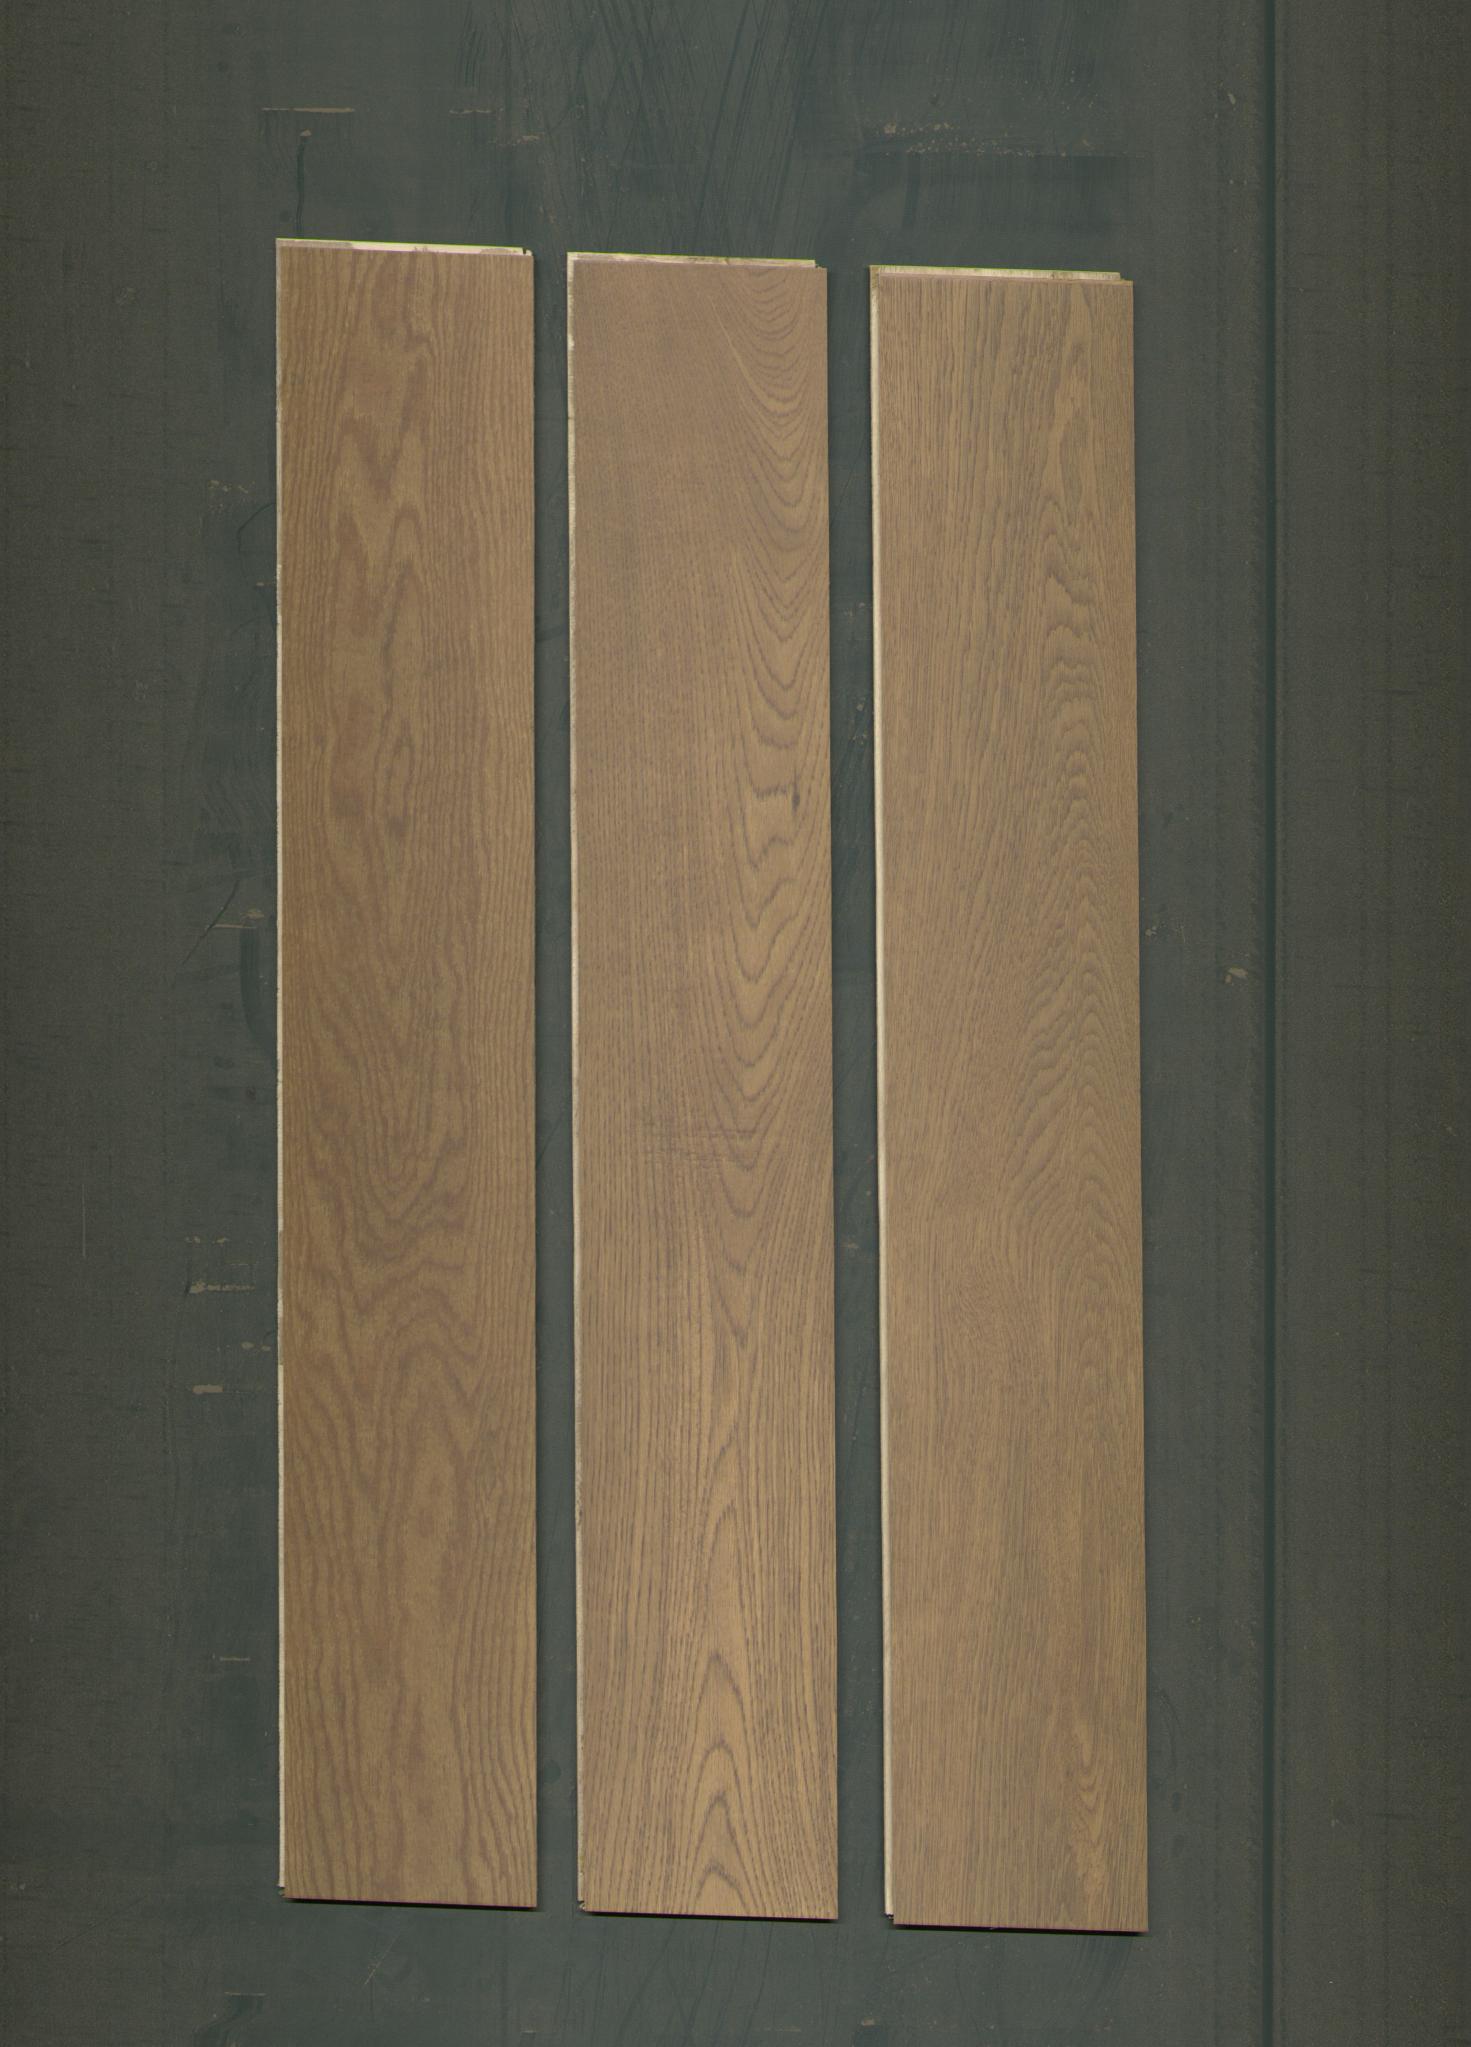
Label: mixers